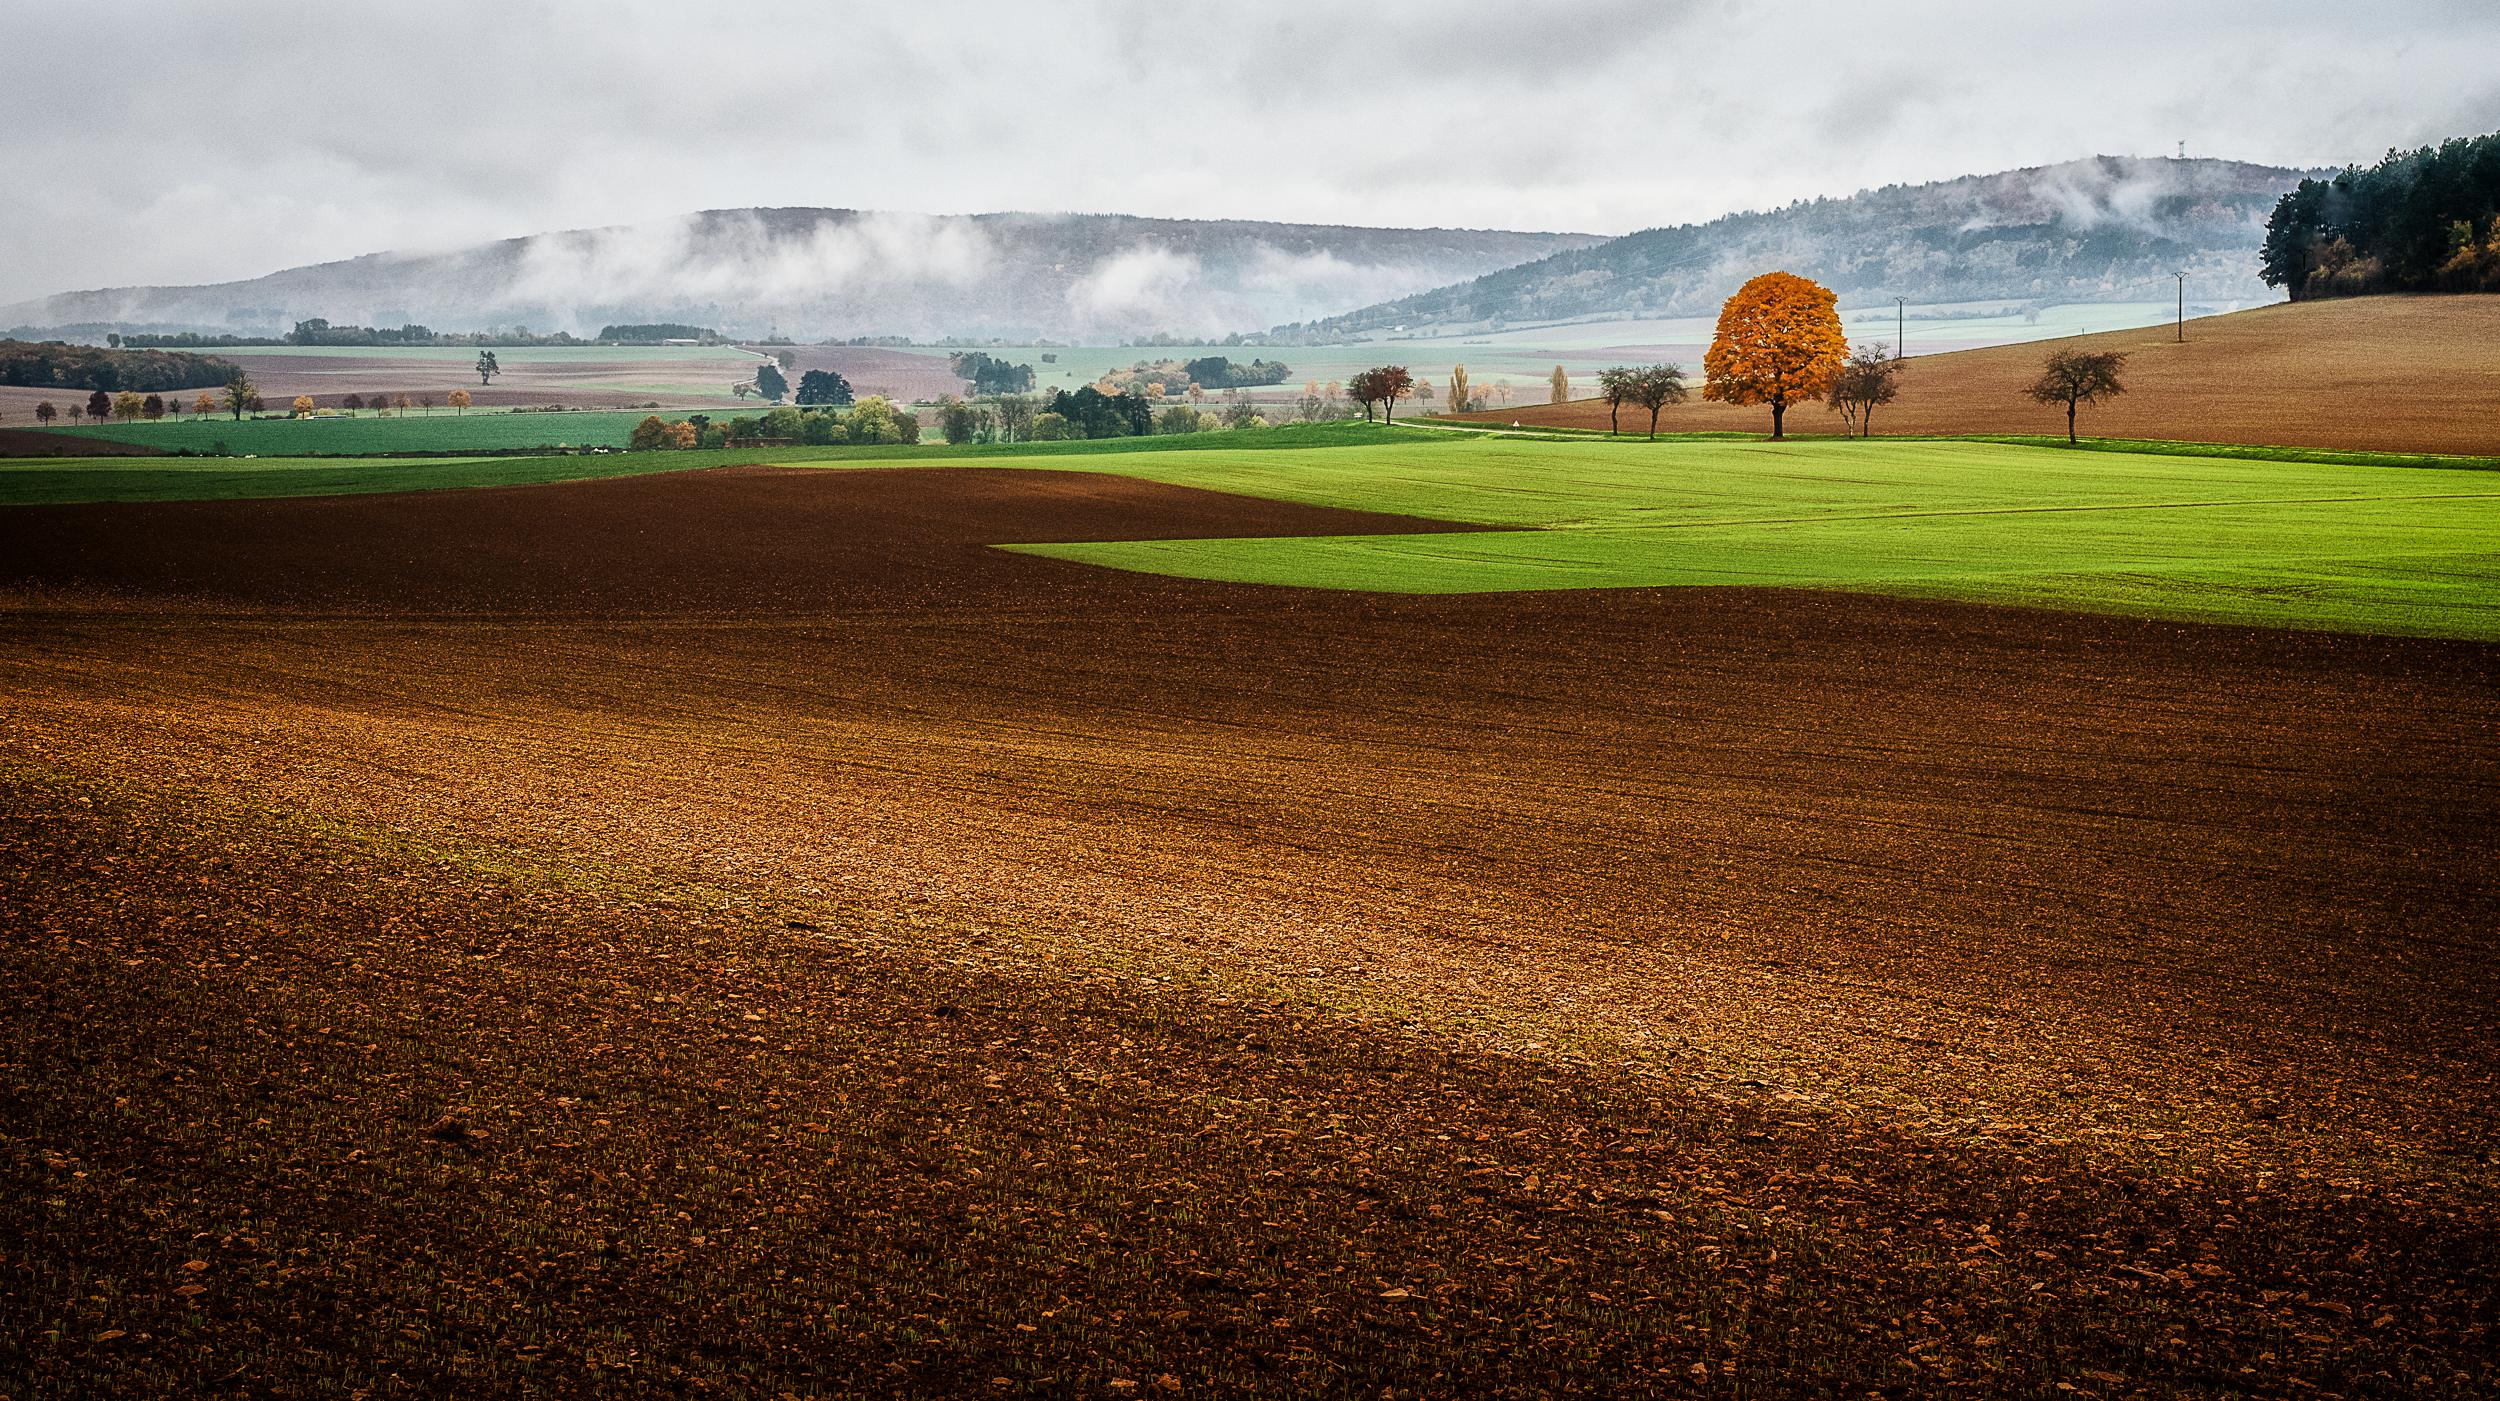
landscape, nature, grass, horizon, structure, field, sunlight, morning, hill, france, europe, scenery, soil, nikon, agriculture, stadium, plain, paysage, grassland, paisible, scene, nikkor, d750, quiet, tranquilit, calme, serein, dijon, typique, paeceful, yann, region, rural area, c uruyann, s r nit, c uru, geographical feature, sport venue